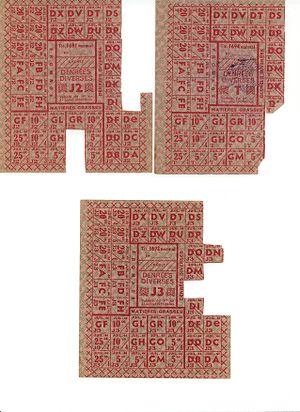
Lyon, durant la Seconde Guerre mondiale, joue un rôle important dans l'histoire française. Située en zone libre jusqu'en 1942 et très proche de la ligne de démarcation, la ville accueille de nombreux réfugiés et devient un foyer de Résistance précoce et important. Particulièrement marquée par la répression, surtout après l'invasion de la zone sud en novembre 1942, Lyon est finalement libérée le 3 septembre 1944.
Cet article liste les émissions de franc français sous le régime de Vichy. Ces monnaies, émises à partir de 1941, présentent la marque du régime français sous l'occupation allemande : la nouvelle devise « Travail, Famille, Patrie » et la Francisque.
Le rationnement est le fait de limiter la distribution et l'approvisionnement des ressources, des biens et des services, en en contrôlant les quantités de façon autoritaire, sur une période de temps généralement limitée.
L'occupation allemande de la France durant la Seconde Guerre mondiale, couramment appelée l'Occupation, est un épisode de l'histoire de France durant lequel l'Allemagne nazie occupe militairement le territoire métropolitain français. L'Occupation commence avec l'armistice du 22 juin 1940 et s'achève avec la libération progressive du territoire à partir de juin-août 1944 en France continentale, précédée par la libération de la Corse en octobre 1943.